Charles Kuralt

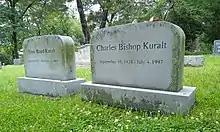
Gravestones for Kuralt and his wife Suzanne at the Old Chapel Hill Cemetery

On August 25, 1954, Kuralt married Jean Sory Guthery of Charlotte, North Carolina. At the time, both Kuralt and Sory were seniors at UNC. They had two daughters, Susan Bowers and Lisa Bowers White. The marriage ended in divorce in 1960. He married Suzanne Baird in 1962. They lived in New York City.